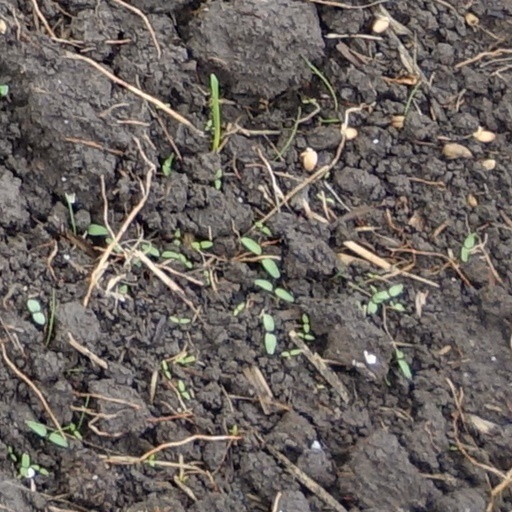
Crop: wheat